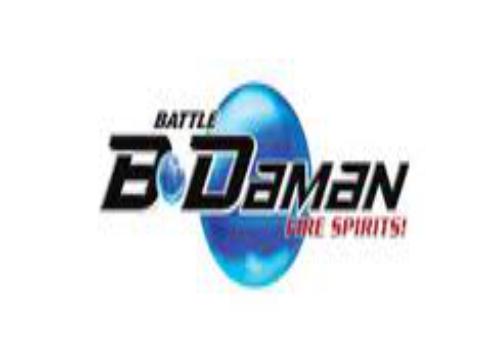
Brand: B-Daman
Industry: Leisure